Parco suburbano San Francesco

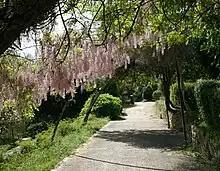
Interior part of the park

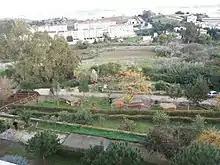
A view of the park from above

This mediterranean garden was created thanks to the approval of the project by the town administration, led by doctor Massimo Ferrara, Lord Mayor from 1993 to 2001.